Xi'an

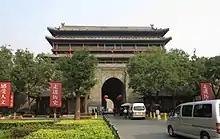
East Gate of Xi'an

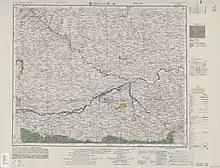
Map including Xi'an (labeled HSI-AN (SIAN) (walled)) (AMS, 1955)

The Qing dynasty established a walled off Manchu banner quarter in northeast Xi'an, on the site of the former palace of the Ming Prince of Qin. A Han banner quarter was established in the southeast of the city.